2004 Indian Ocean earthquake and tsunami

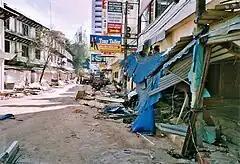
Patong Beach in Thailand after the tsunami

The tsunami also reached Malaysia, mainly on the northern states such as Kedah, Perak and Penang and on offshore islands such as Langkawi island. Peninsular Malaysia was shielded by the full force of the tsunami due to the protection offered by the island of Sumatra, which lies just off the western coast.